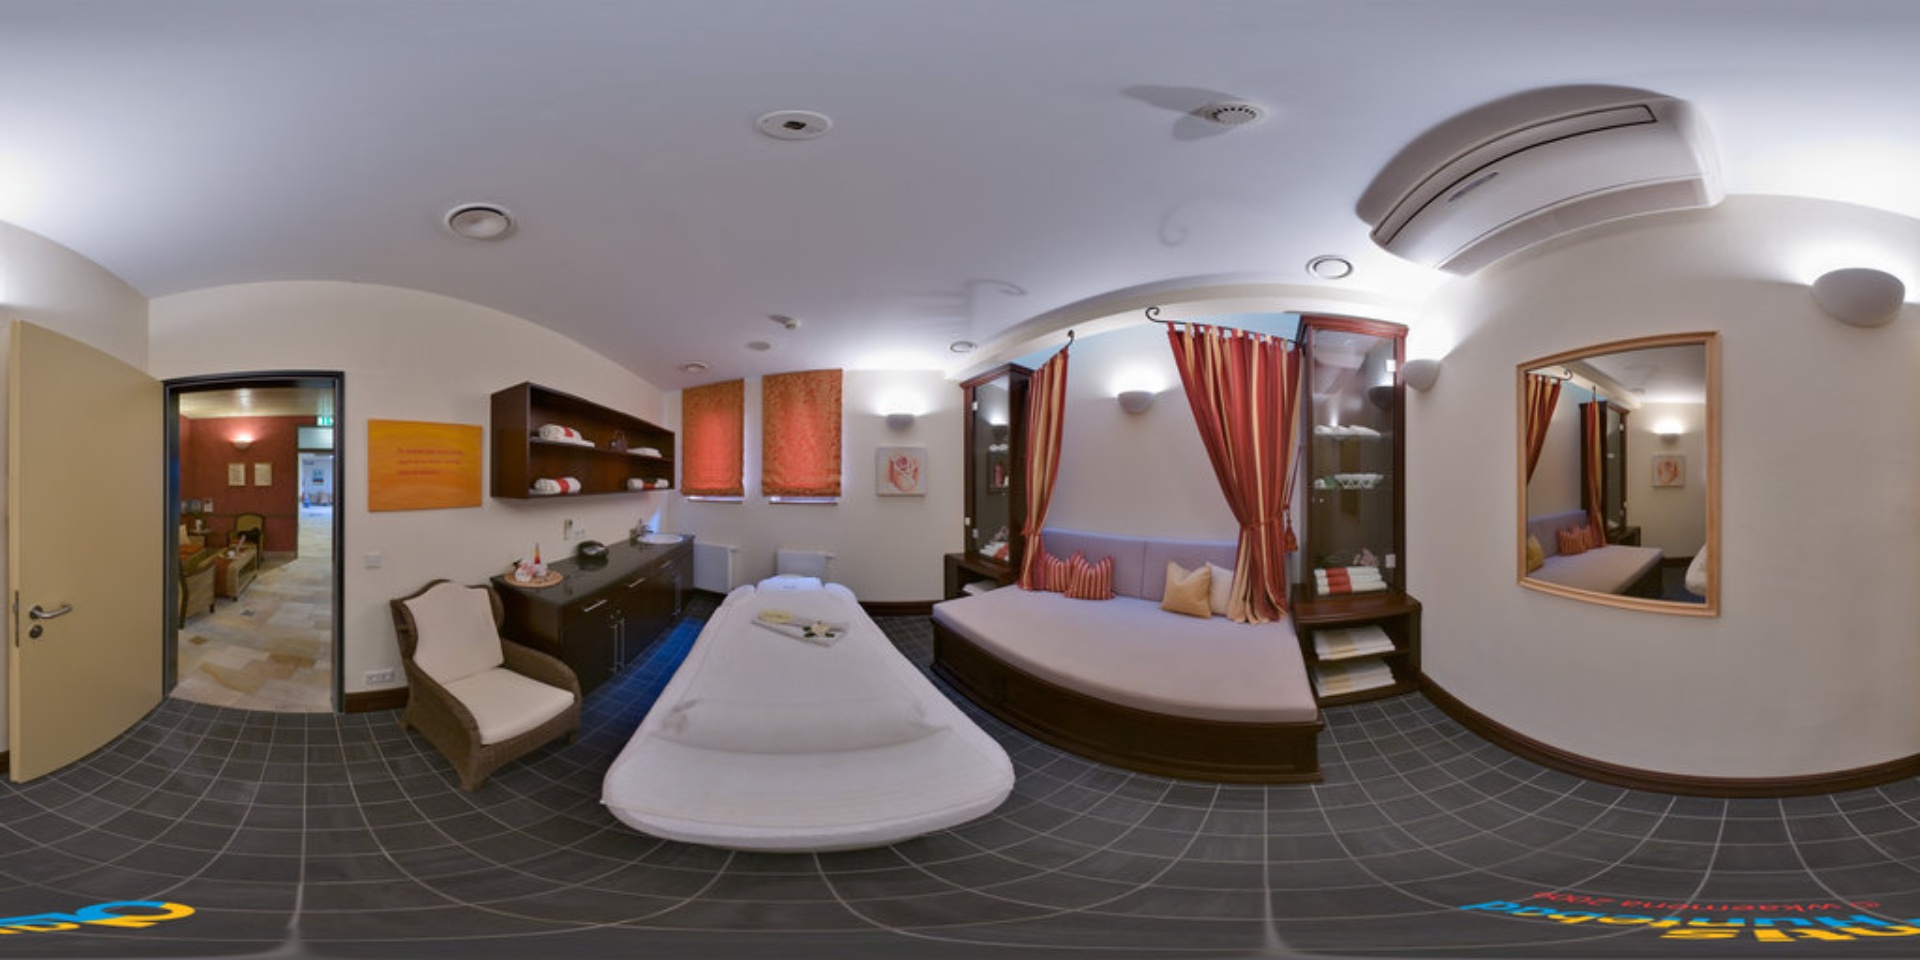
Referred object: the beige armchair by the door

Referred object: the white massage table